Greenwich

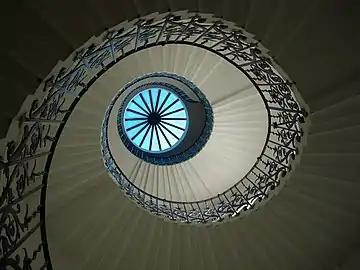
Spiral staircase and lantern at the Queen's House in Greenwich

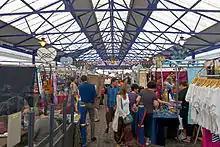
An interior of a building with a translucent glass roof supported by blue-painted steel latticework. On the main floor are a number of different stalls with customers inspecting various wares.

Near the Cutty Sark site, a circular building contains the entrance to the Greenwich foot tunnel, opened on 4 August 1902. This connects Greenwich to the Isle of Dogs on the northern side of the River Thames. The north exit of the tunnel is at Island Gardens, from where the famous view of Greenwich Hospital painted by Canaletto can be seen.